Stingray

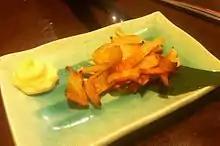
Dried strips of stingray meat served as food in Japan

Stingrays are not usually aggressive and ordinarily attack humans only when provoked, such as when they are accidentally stepped on. Stingrays can have one, two or three blades. Contact with the spinal blade or blades causes local trauma (from the cut itself), pain, swelling, muscle cramps from the venom and, later, may result in infection from bacteria or fungi. The injury is very painful, but rarely life-threatening unless the stinger pierces a vital area. The blade is often deeply barbed and usually breaks off in the wound. Surgery may be required to remove the fragments.